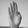
ASL letter: B